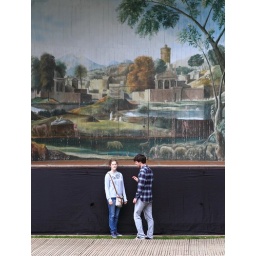
A garden within a garden with a door. &lt;i&gt;Unknown couple.&lt;/i&gt; &lt;i&gt;View in Flickr light box - keyboard shortcut&lt;/i&gt; &lt;b&gt;L&lt;/b&gt;